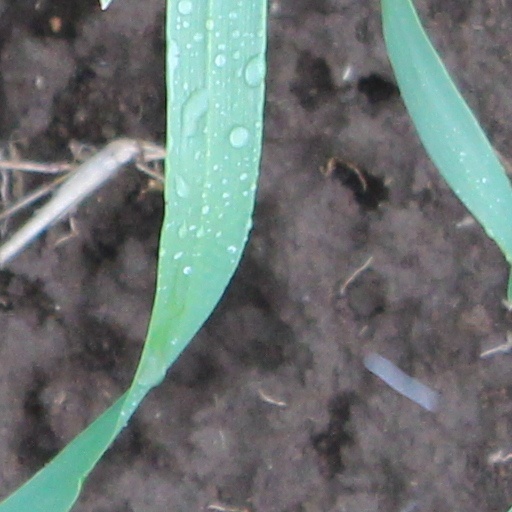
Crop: wheat